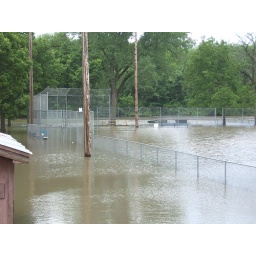
some baseball field i found under water